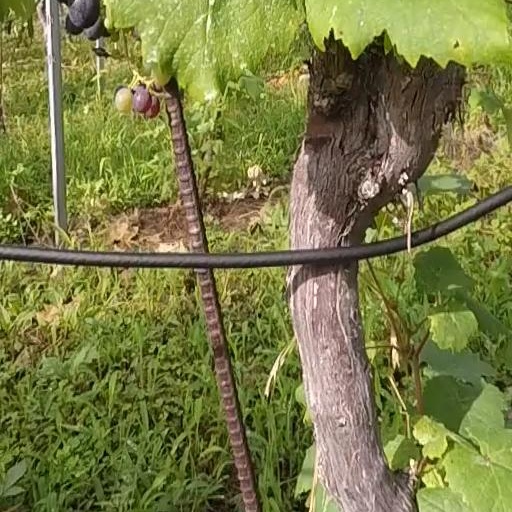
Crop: grape